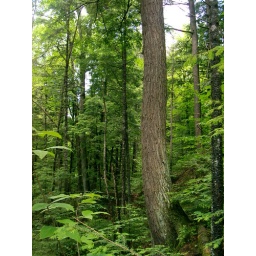
The Willimantic-Elliotsville area contains many impressive stands of hemlock, white pine and hardwoods. Taken in Willimantic, Piscataquis County Maine.